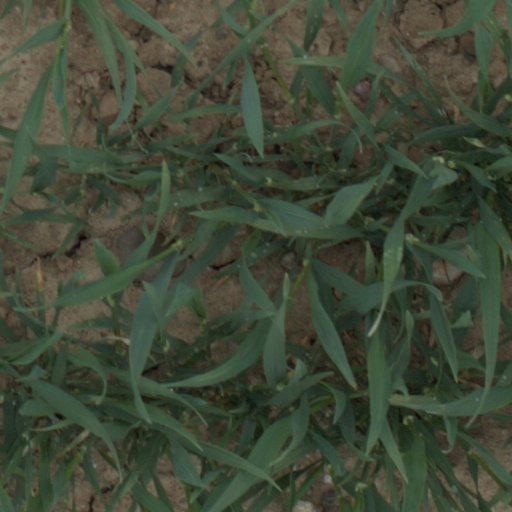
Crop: wheat